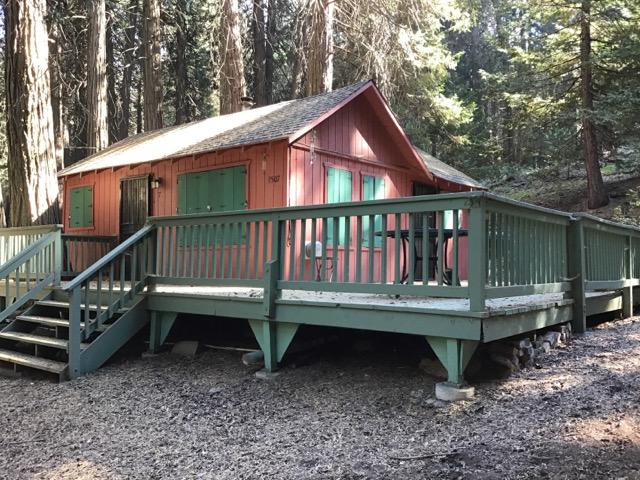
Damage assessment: no_damage